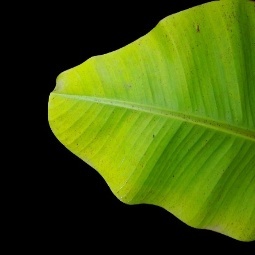
Label: Sulphur